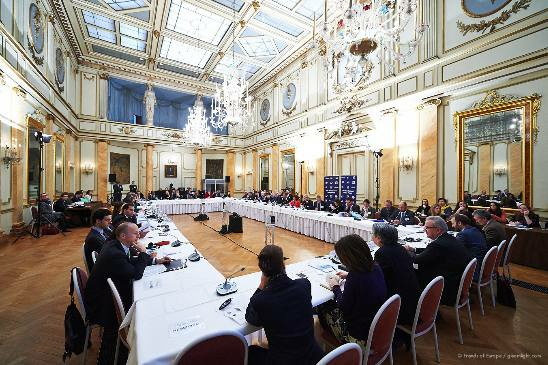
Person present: Yes